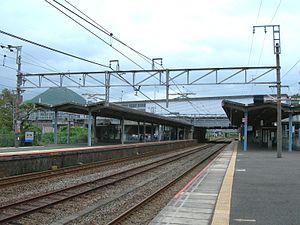
La gare de Shin-Shimonoseki est une gare ferroviaire de la ville de Shimonoseki, dans la préfecture de Yamaguchi, au Japon. Elle est exploitée par la compagnie JR West.